Valérie Sajdik

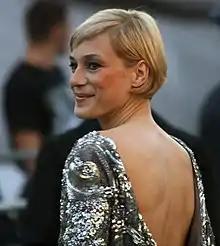
Valérie at the Life Ball 2009, Rathaus, Vienna.

Valerie Sajdik achieved her first chart successes with the girl band "C-bra" and became famous through lead singing in her band "Saint Privat", which was very successful in the mid-2000s. She has since released three solo albums and tours internationally. She splits her time between living in Austria and France, and is tri-lingual (French, German, English). February 2010, she was invited to perform at the Vancouver Cultural Olympiads (Francophone Side) and performed on CBC Radio-Canada. She performed "Noyé" written by Vox and also her original "Une fois à la vie", both from her 2010 album, Ich Bin Du Bist. Her third solo album "Les Nuits Blanches" is a soundtrack of her sleepless ‚White Nights‘ featuring jazz chansons in various languages – French, English, German and Russian.